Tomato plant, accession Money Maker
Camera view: vertical (180 deg); turntable rotation: 240 degrees
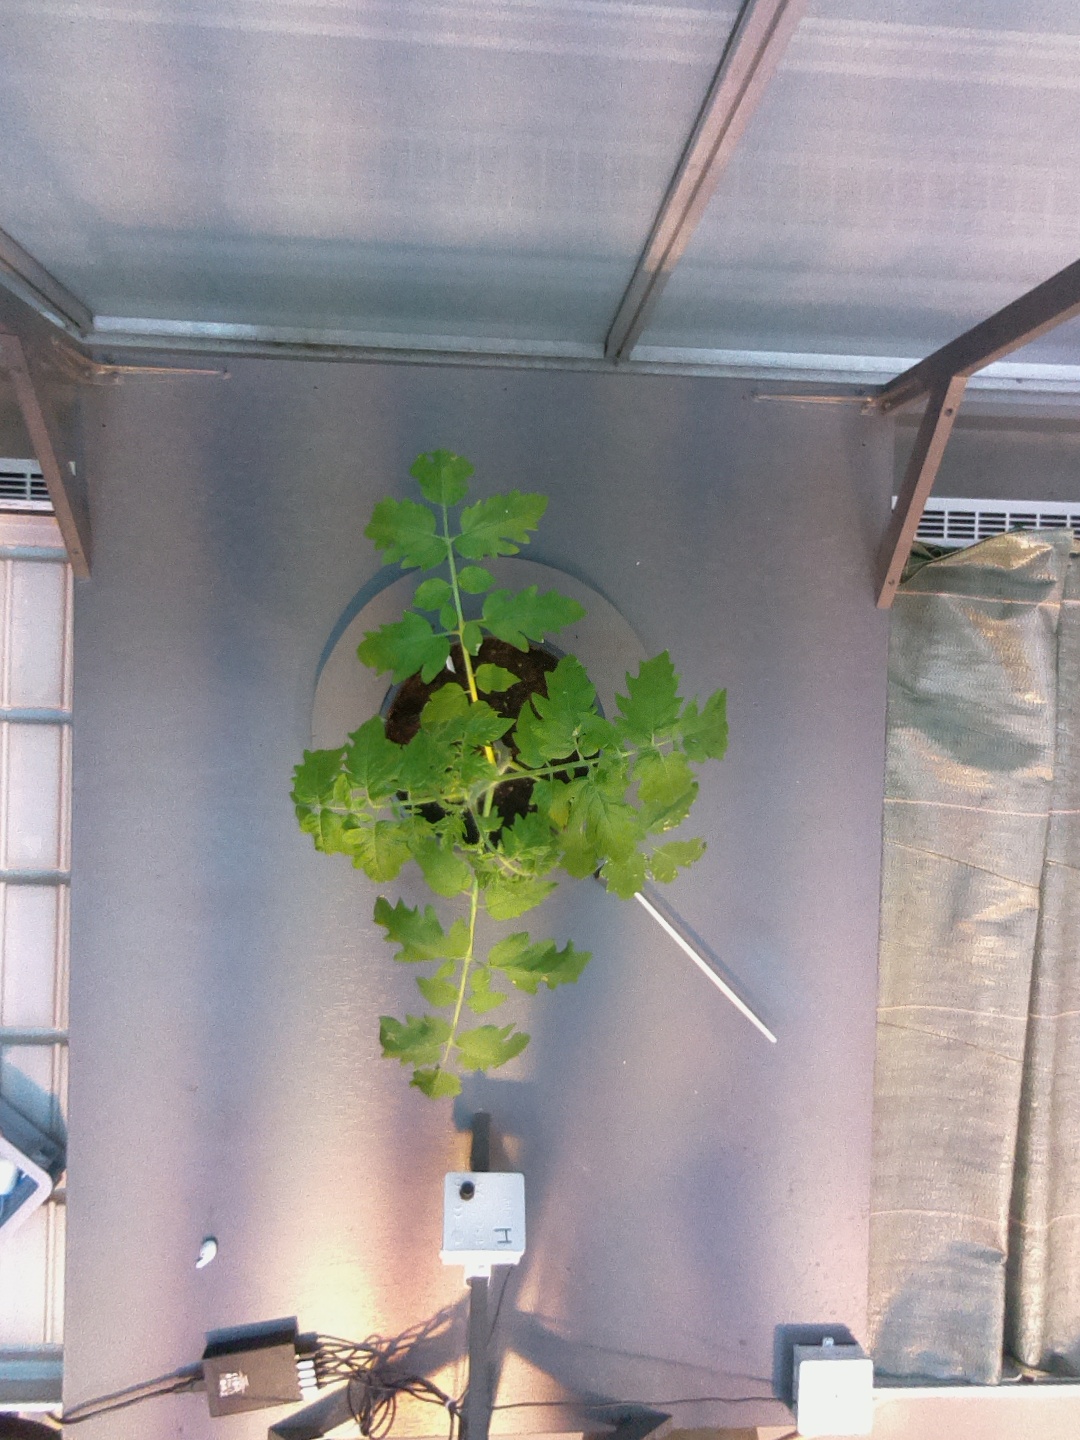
BBCH growth stage 13: 6 of true leaves visible